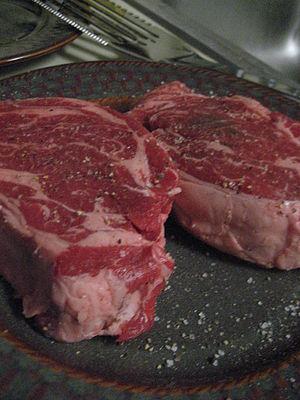
Le Chemin de la nuit est une nouvelle dramatique de science-fiction de Robert Silverberg.